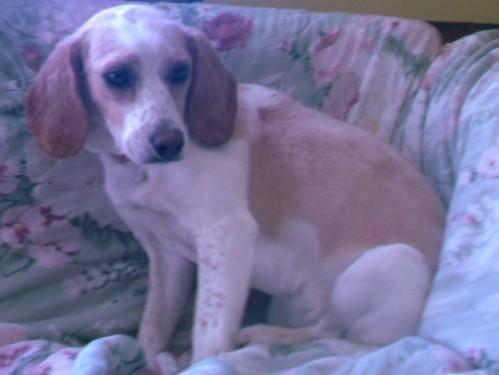
dog